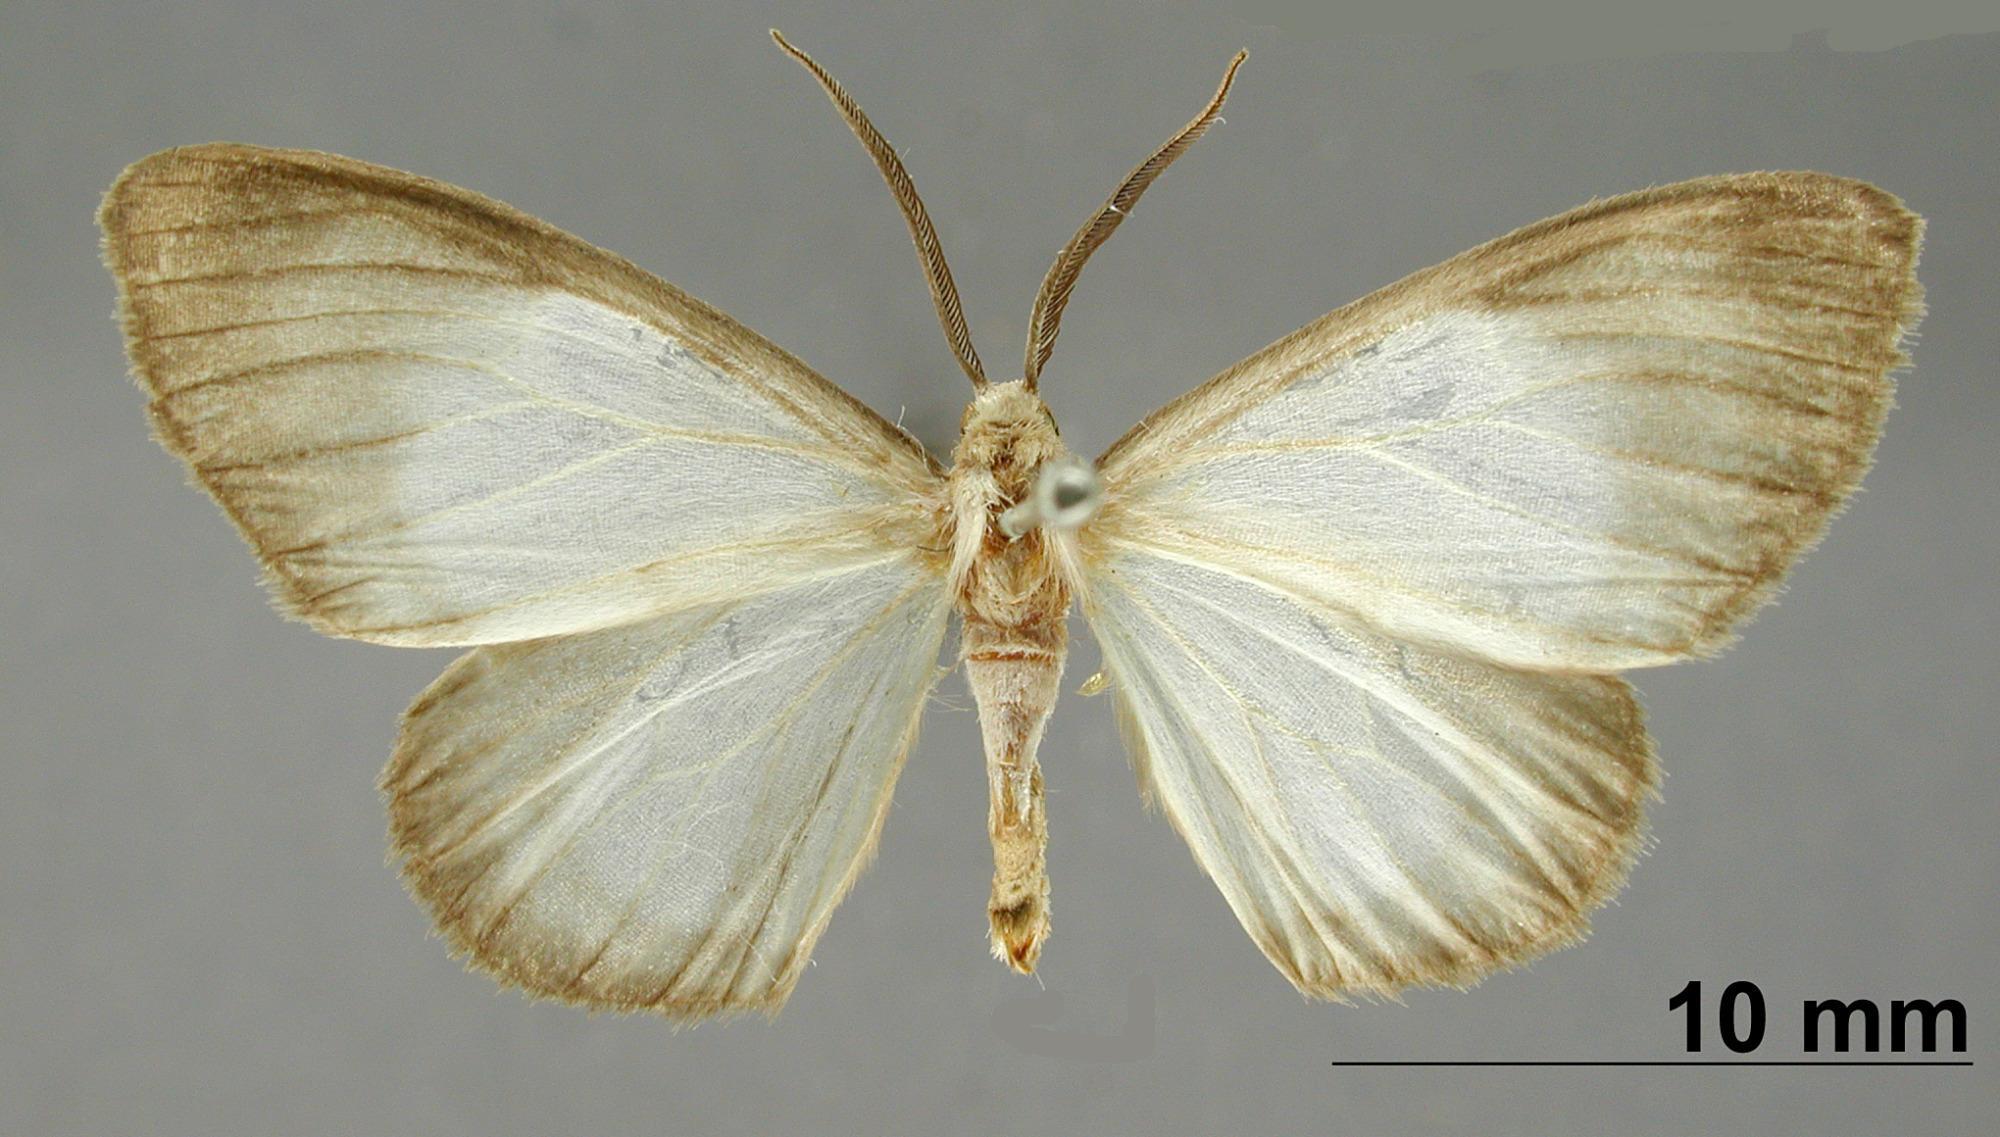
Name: Nephodia marcida
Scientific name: Nephodia marcida Warren, 1908
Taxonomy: Animalia, Arthropoda, Insecta, Lepidoptera, Geometridae, Ennominae
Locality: Bolivia